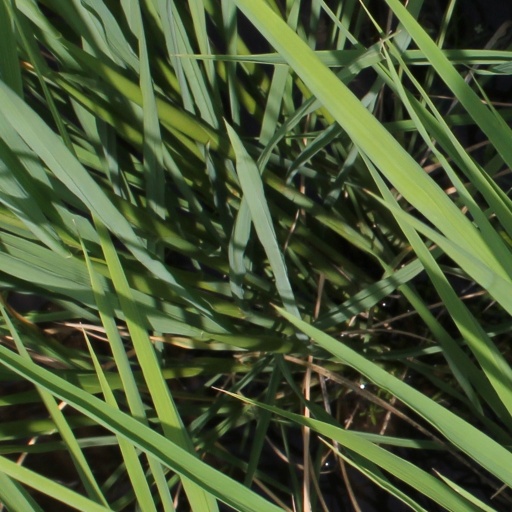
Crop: rice